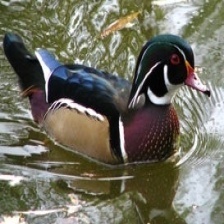
Species: WOOD DUCK
Scientific name: AIX SPONSA
ImageNet parent category: drake